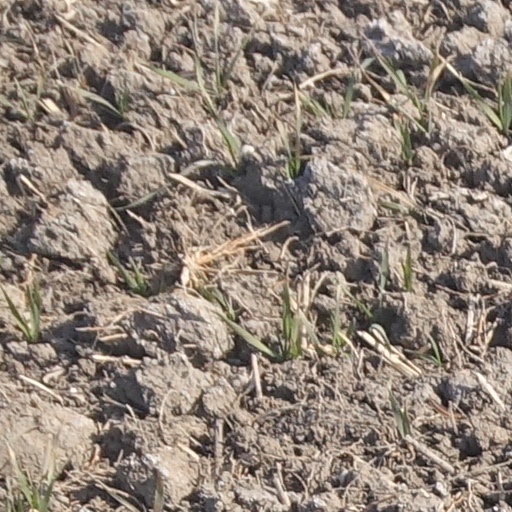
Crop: wheat